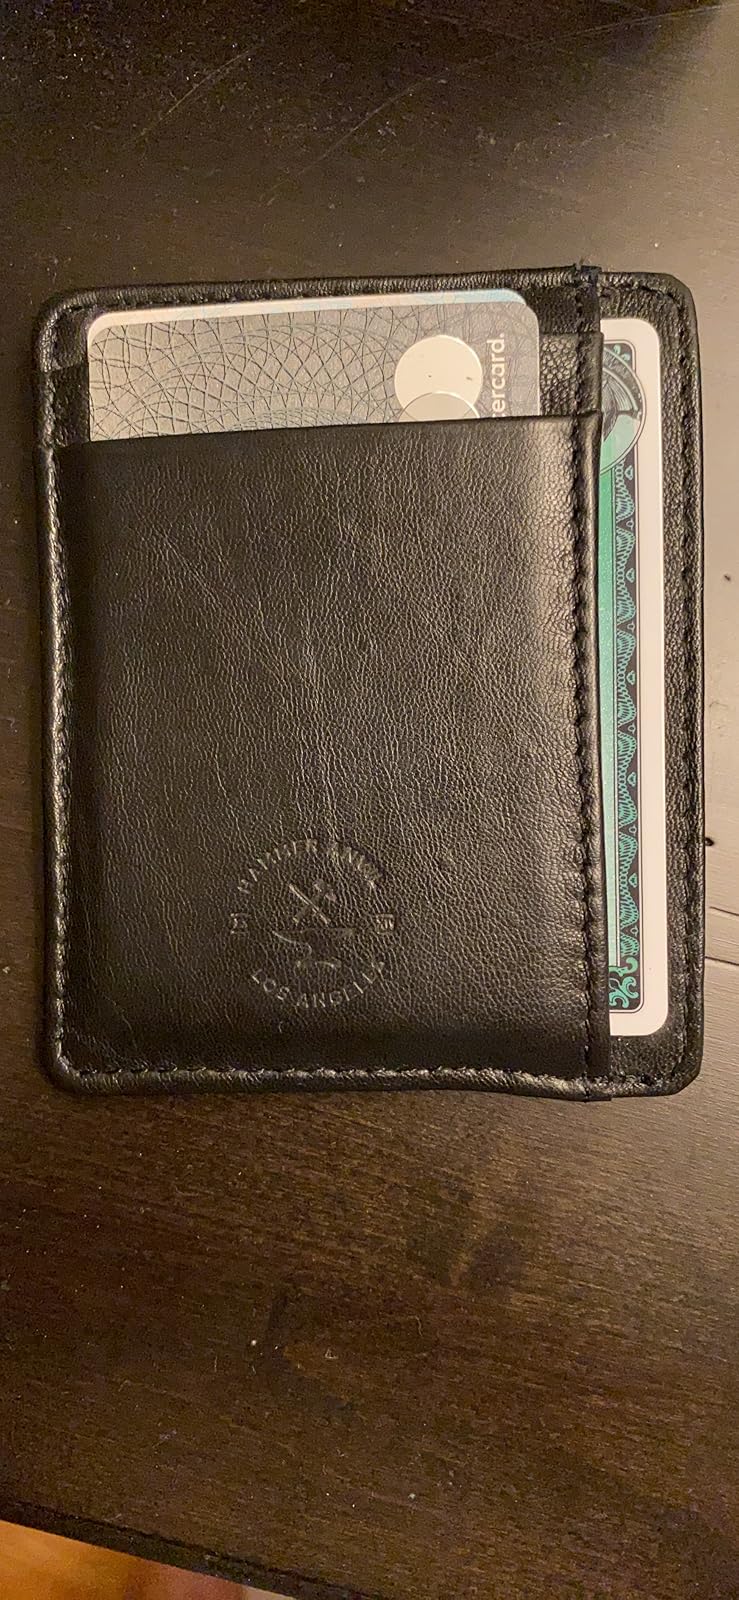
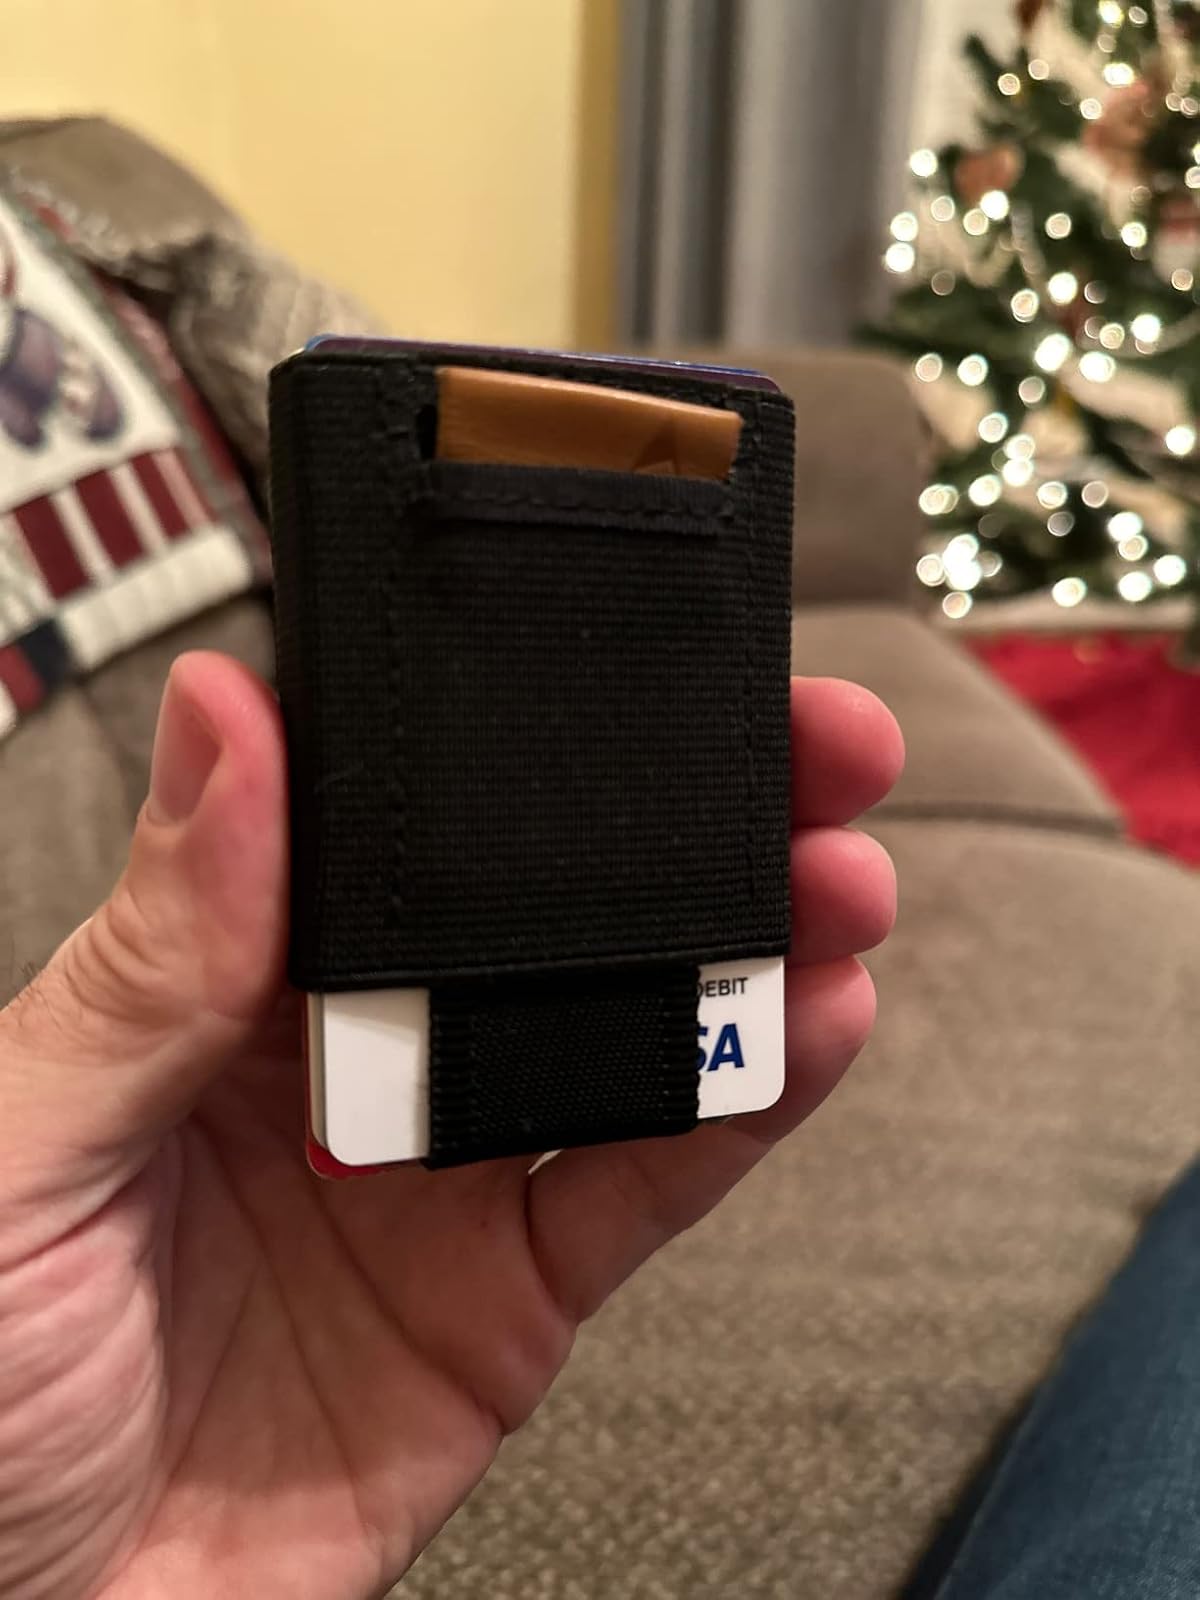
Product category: accessories_wallet
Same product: no